Military coups in Argentina

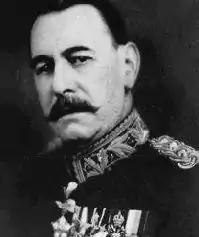
General José Félix Uriburu started a series of coups and military dictatorship that would extend until 1983.

The military coup of September 6, 1930 was led by General José Félix Uriburu and overthrew president Hipólito Yrigoyen of the Radical Civic Union, who had been democratically elected to exercise his second term in 1928. In an unprecedented move, Uriburu also dissolved Parliament. Paradoxically, General Uriburu had been one of the organizers of the Revolution of the Park, a civic-military uprising that give rise to the Radical Civic Union.